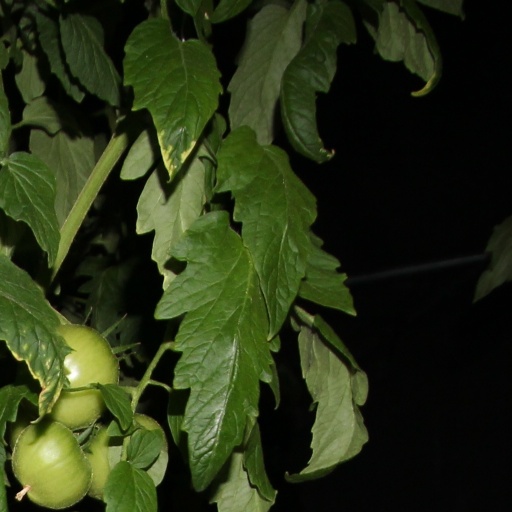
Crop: tomato